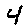
Label: 4